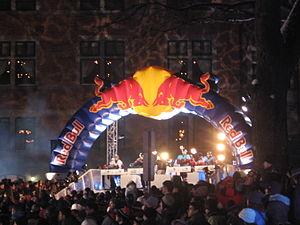
La ligne de départ du Red Bull Crashed Ice 2007 qui s'est tenu à Québec au Canada.
Les Championnats du monde de patinage de descente extrême sont un événement international regroupant chaque année les épreuves de cette discipline sous l'égide de la All Terrain Skate Cross Federation. Ils regroupent les épreuves de Red Bull Crashed Ice et de Riders Cup.